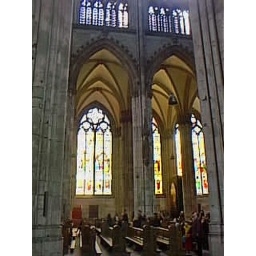
Stained glass in vaulted windows seen inside the cathedral of Cologne, Germany. Known as the &lt;i&gt;Dom&lt;/i&gt;, seen in April 2000